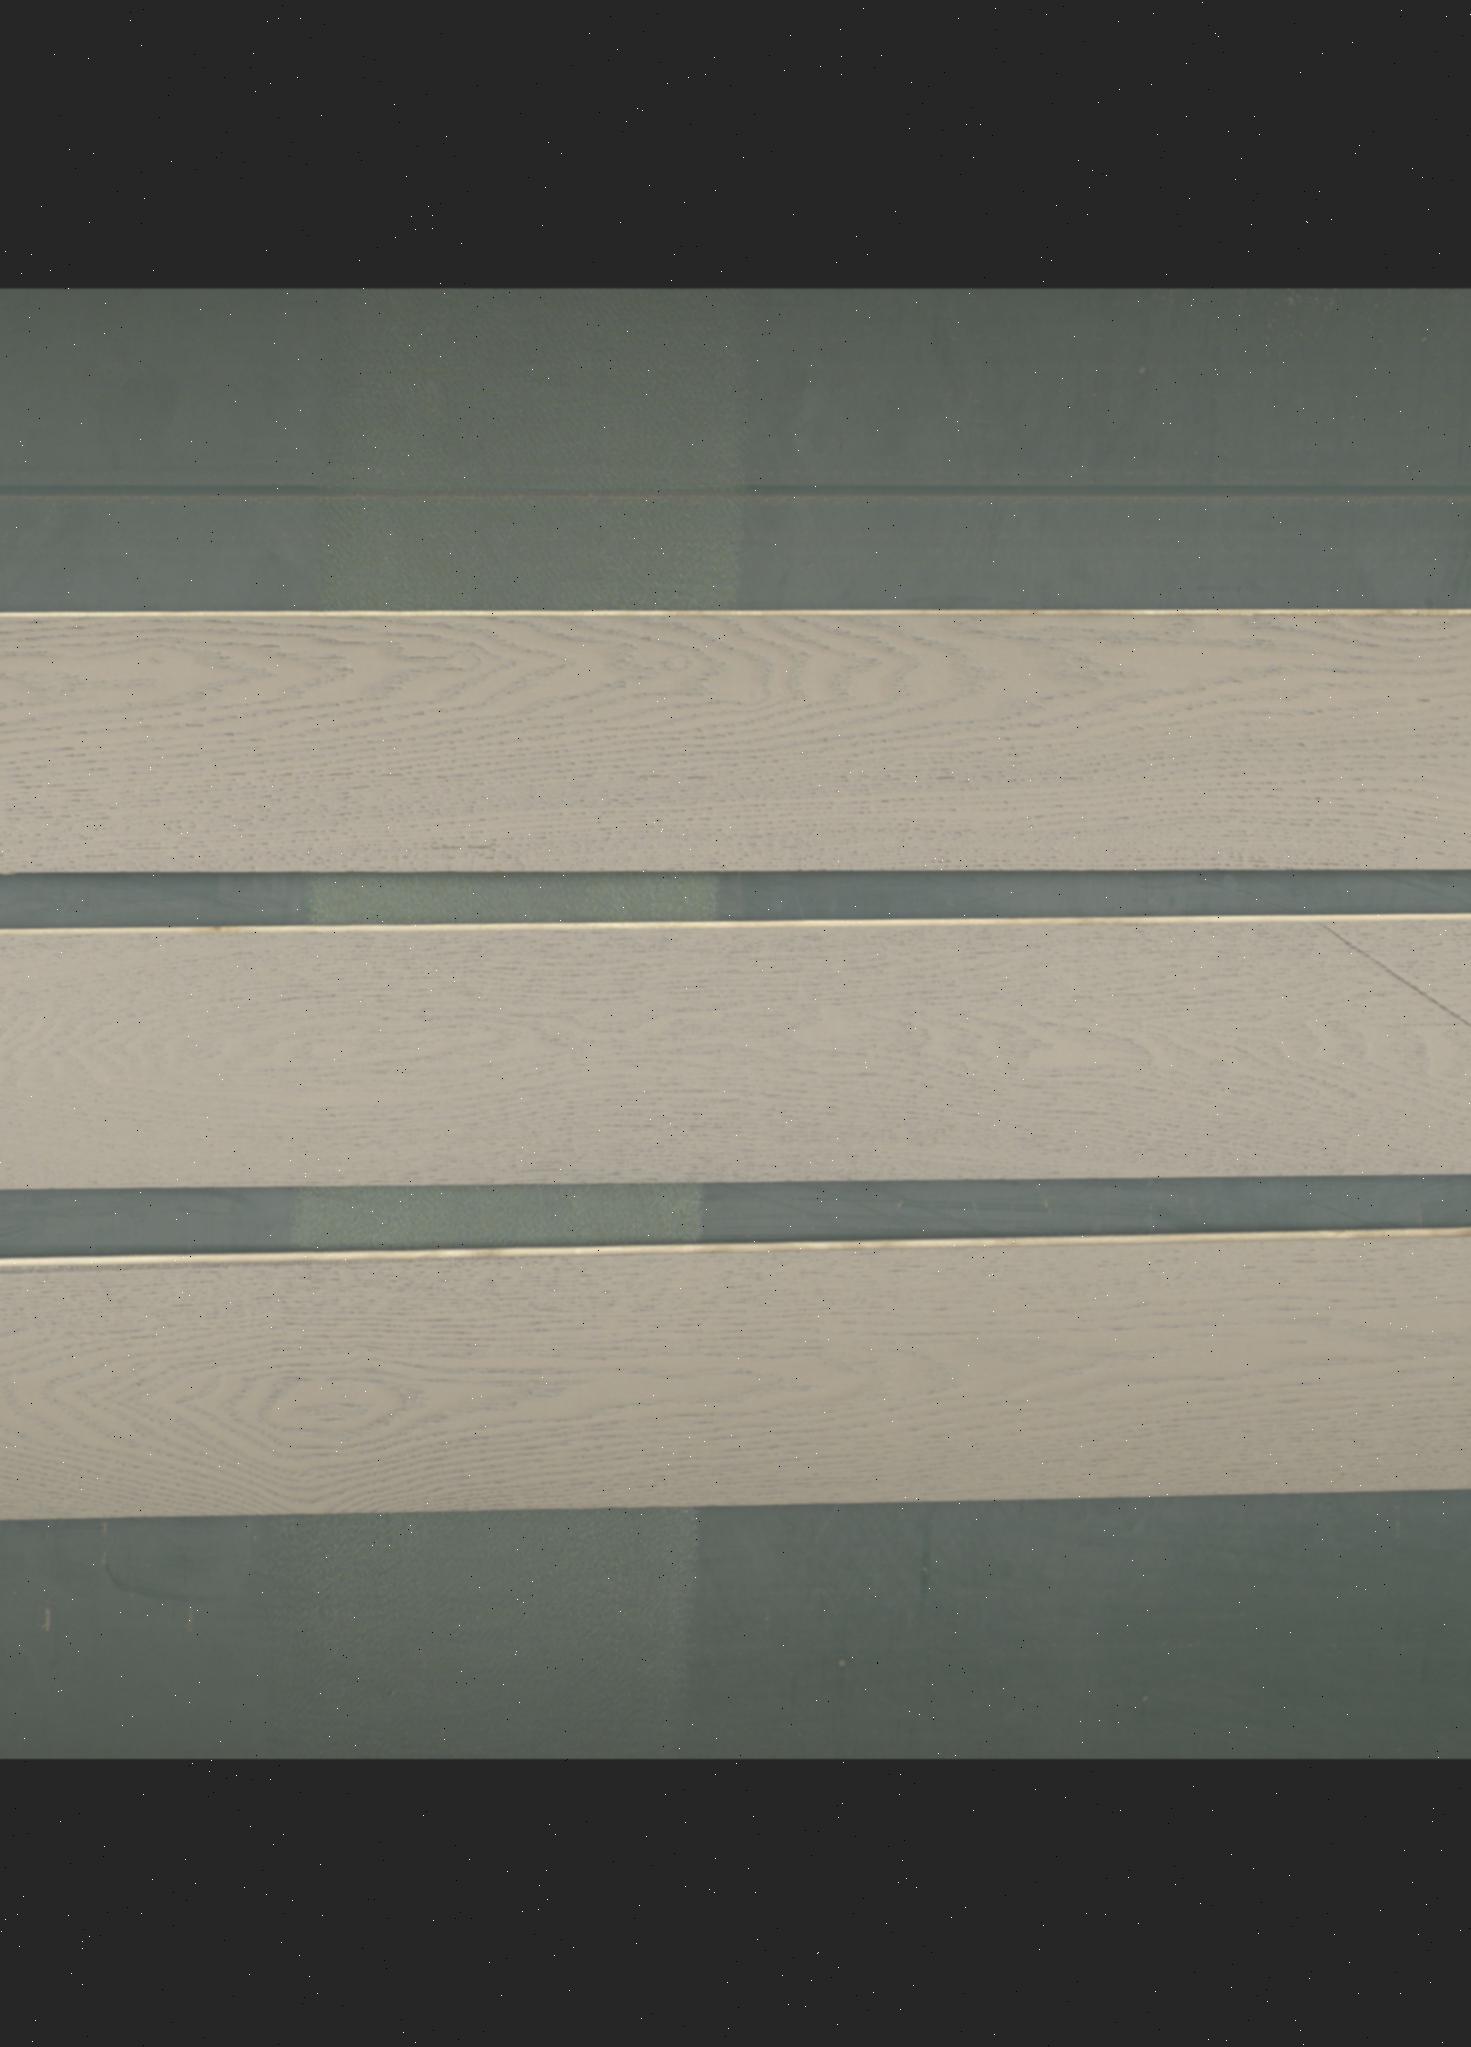
Label: mixers